Lupe Fiasco

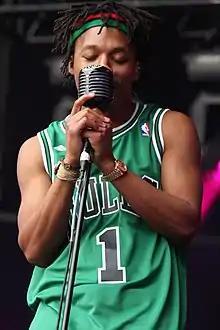
Fiasco performing at Supafest 2012

Fiasco subsequently released "Food & Liquor 2", as well as put work into a joint album with fellow Child Rebel Soldier & All City Chess Club member Pharrell. Prior to the album's release, he revealed that there would be no more mixtapes after "Friend Of The People: I Fight Evil" prior to "Food & Liquor II: The Great American Rap Album", which was planned to be a double-disc with Part I set to release in fall 2012. Its lead single, the Simonsayz and B-Side produced track Around My Way (Freedom Ain't Free), was released on May 21, which stirred controversy from an infuriated Pete Rock for using a sample from They Reminisce Over You (T.R.O.Y.). Rock said that he felt "so violated" by the use of the sample, although the original track itself used samples from Tom Scott and James Brown.